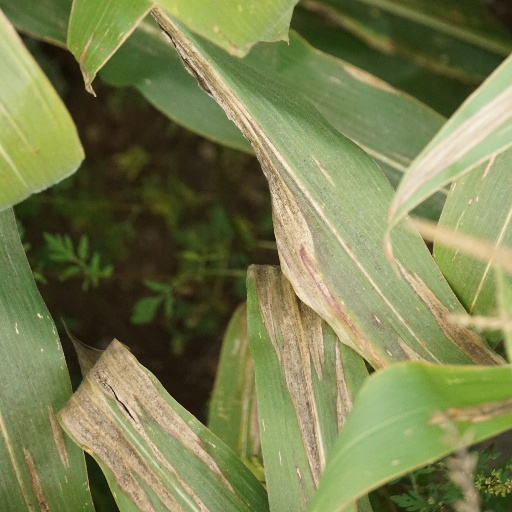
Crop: maize; corn